Loot box

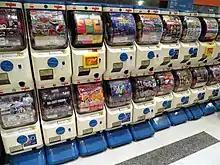
An array of "gachapon" (capsule toy) machines in Hong Kong. Loot boxes were inspired by the random distribution of "gachapon" one could acquire through these machines.

Loot boxes are an extension of randomised loot drop systems from earlier video games, frequently used to give out randomised rewards in massively multiplayer online role-playing games (MMO or MMORPG) or similar games. Loot boxes took this approach and formulated a monetisation approach used by free-to-play games in mobile gaming. Loot boxes also incorporate elements of the randomness of acquiring "gachapon" capsule toys.